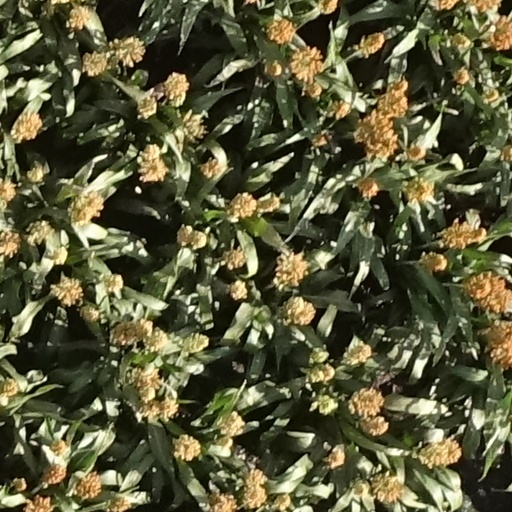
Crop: sorghum